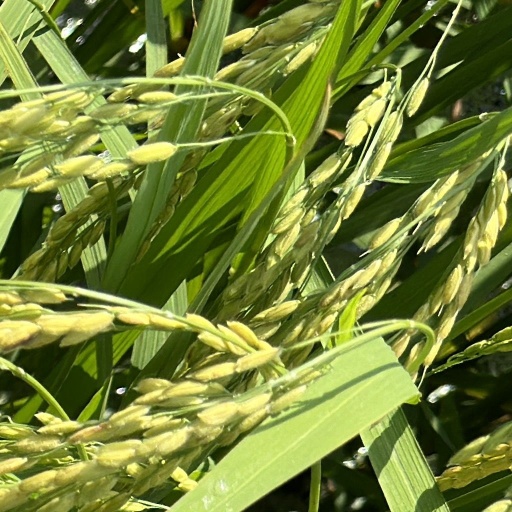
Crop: rice